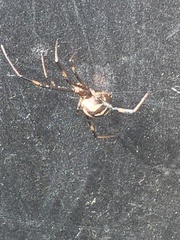
Species: Lactrodectus_hesperus